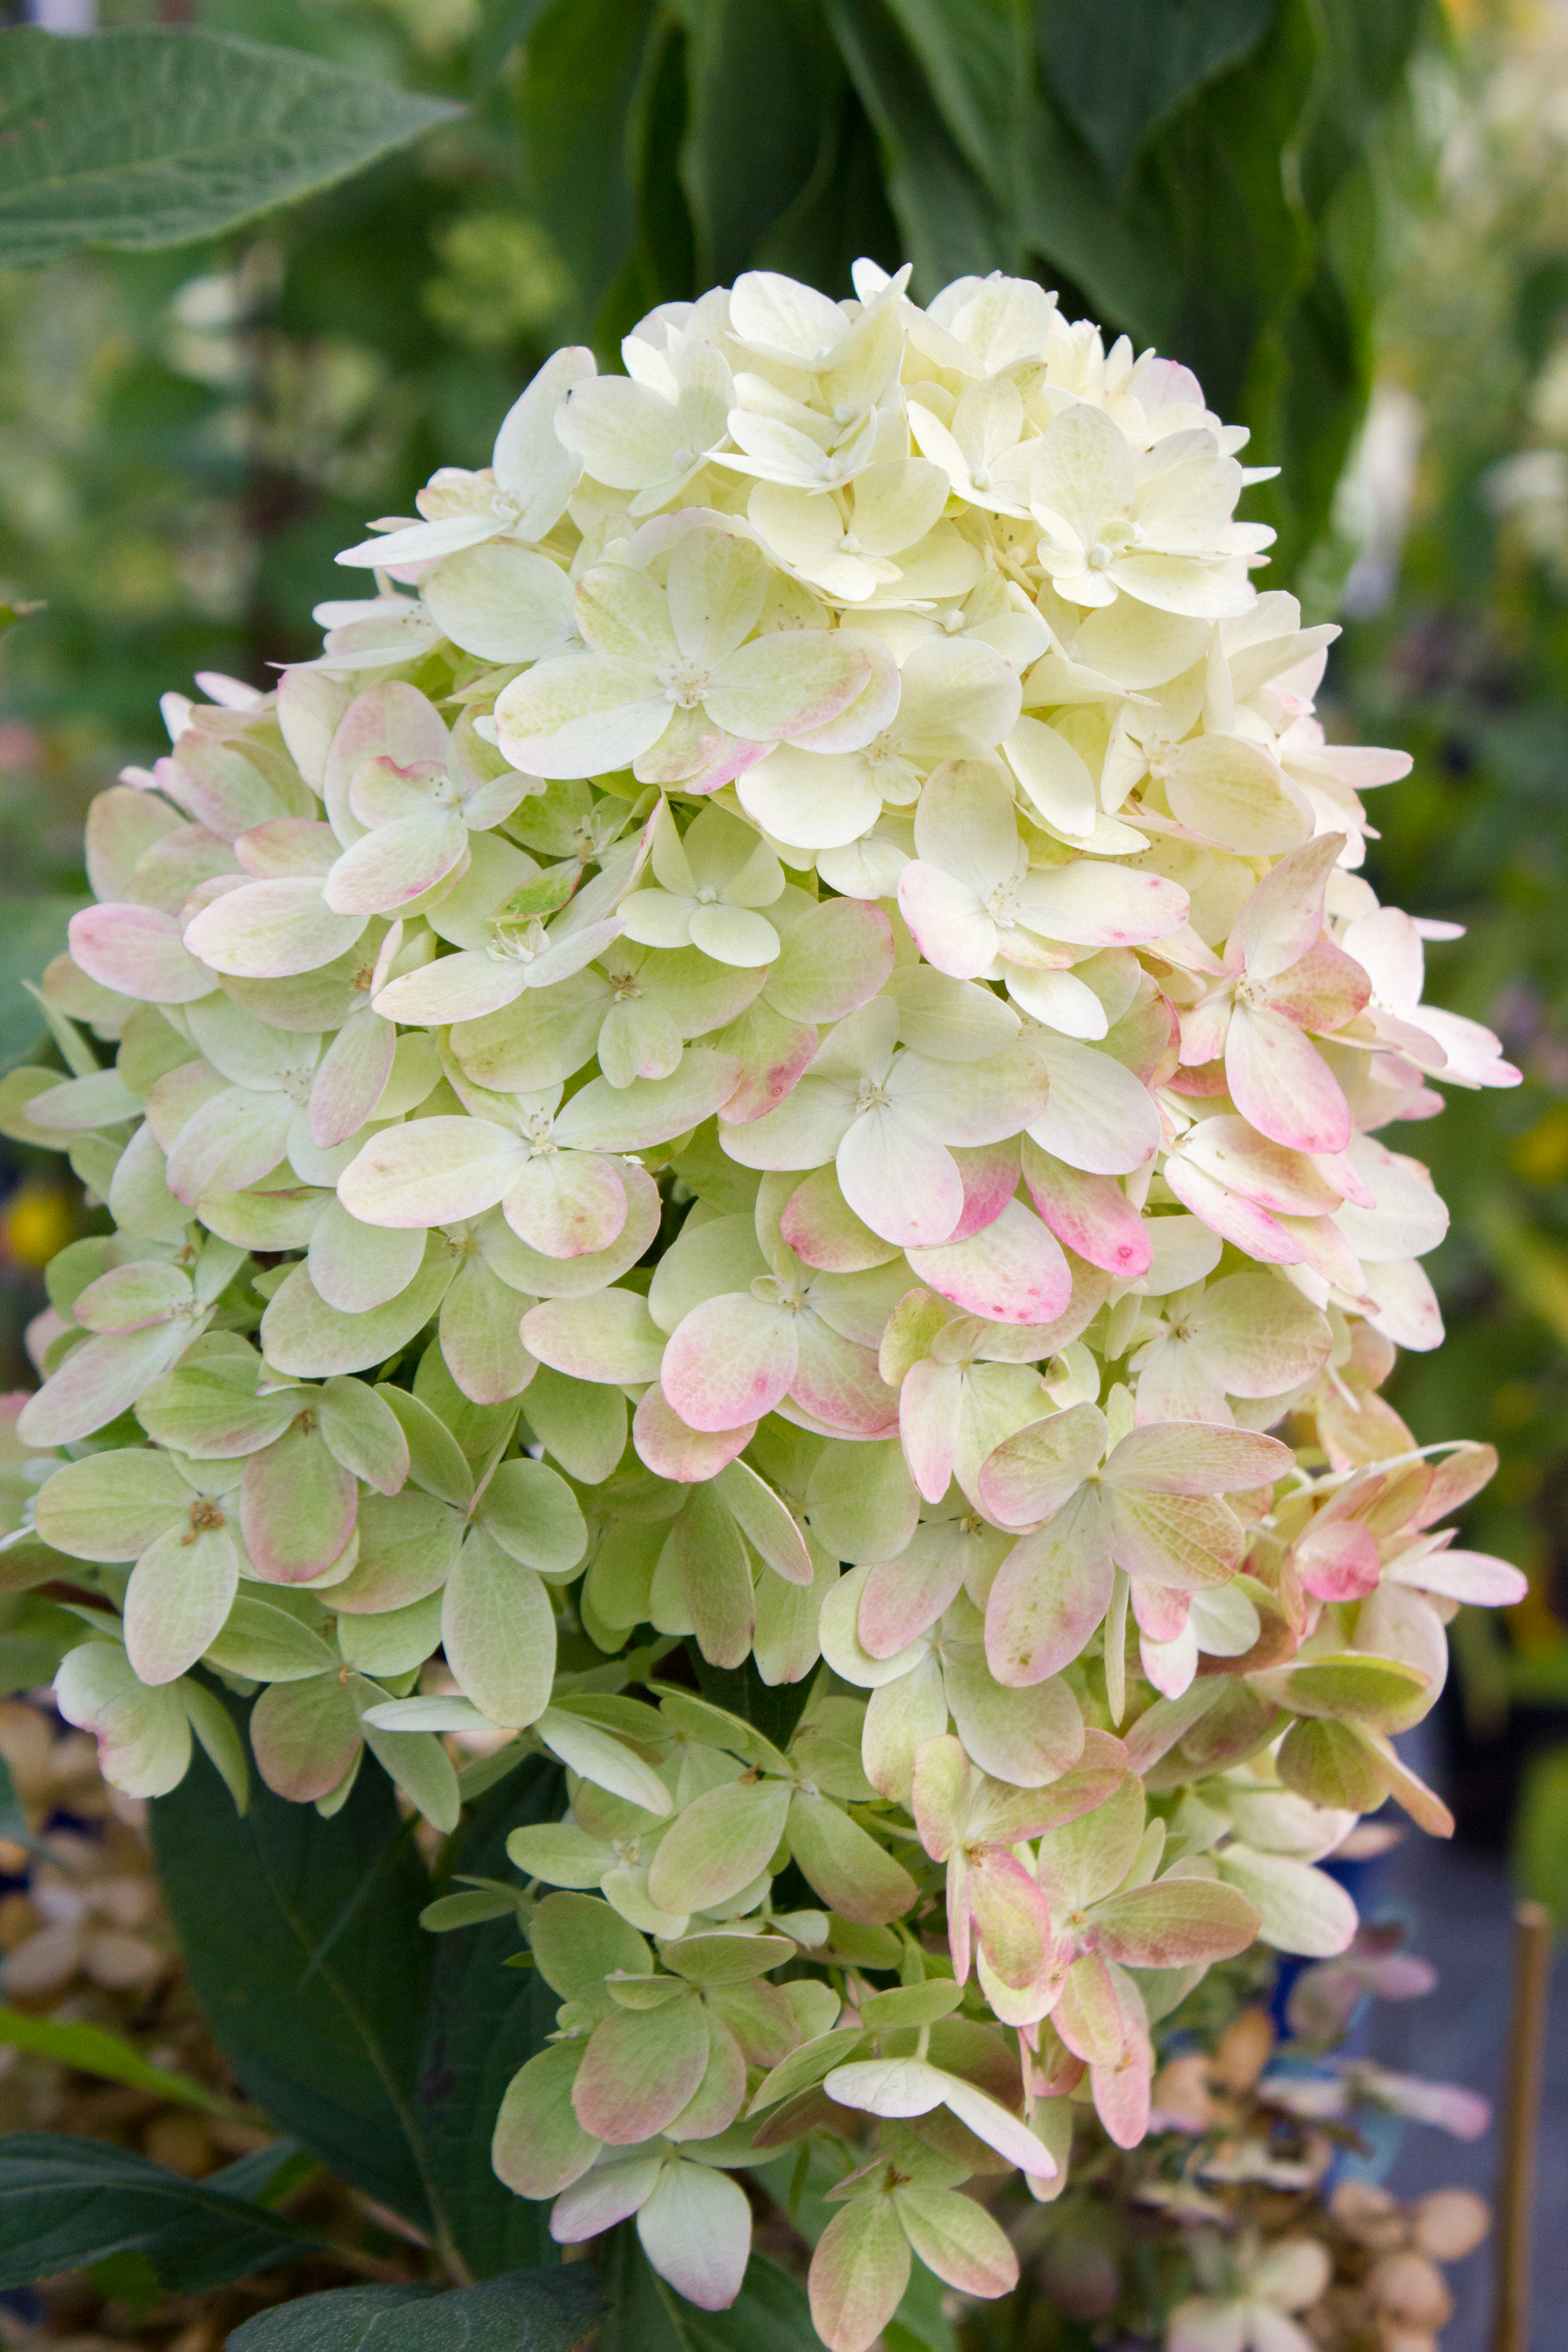
hydrangea, graffiti, plant, flower, houseplant, terrestrial plant, petal, groundcover, flowering plant, annual plant, shrub, flowerpot, herb, hydrangeaceae, cornales, perennial plant, viburnum, spirea, hydrangea serrata, buddleia